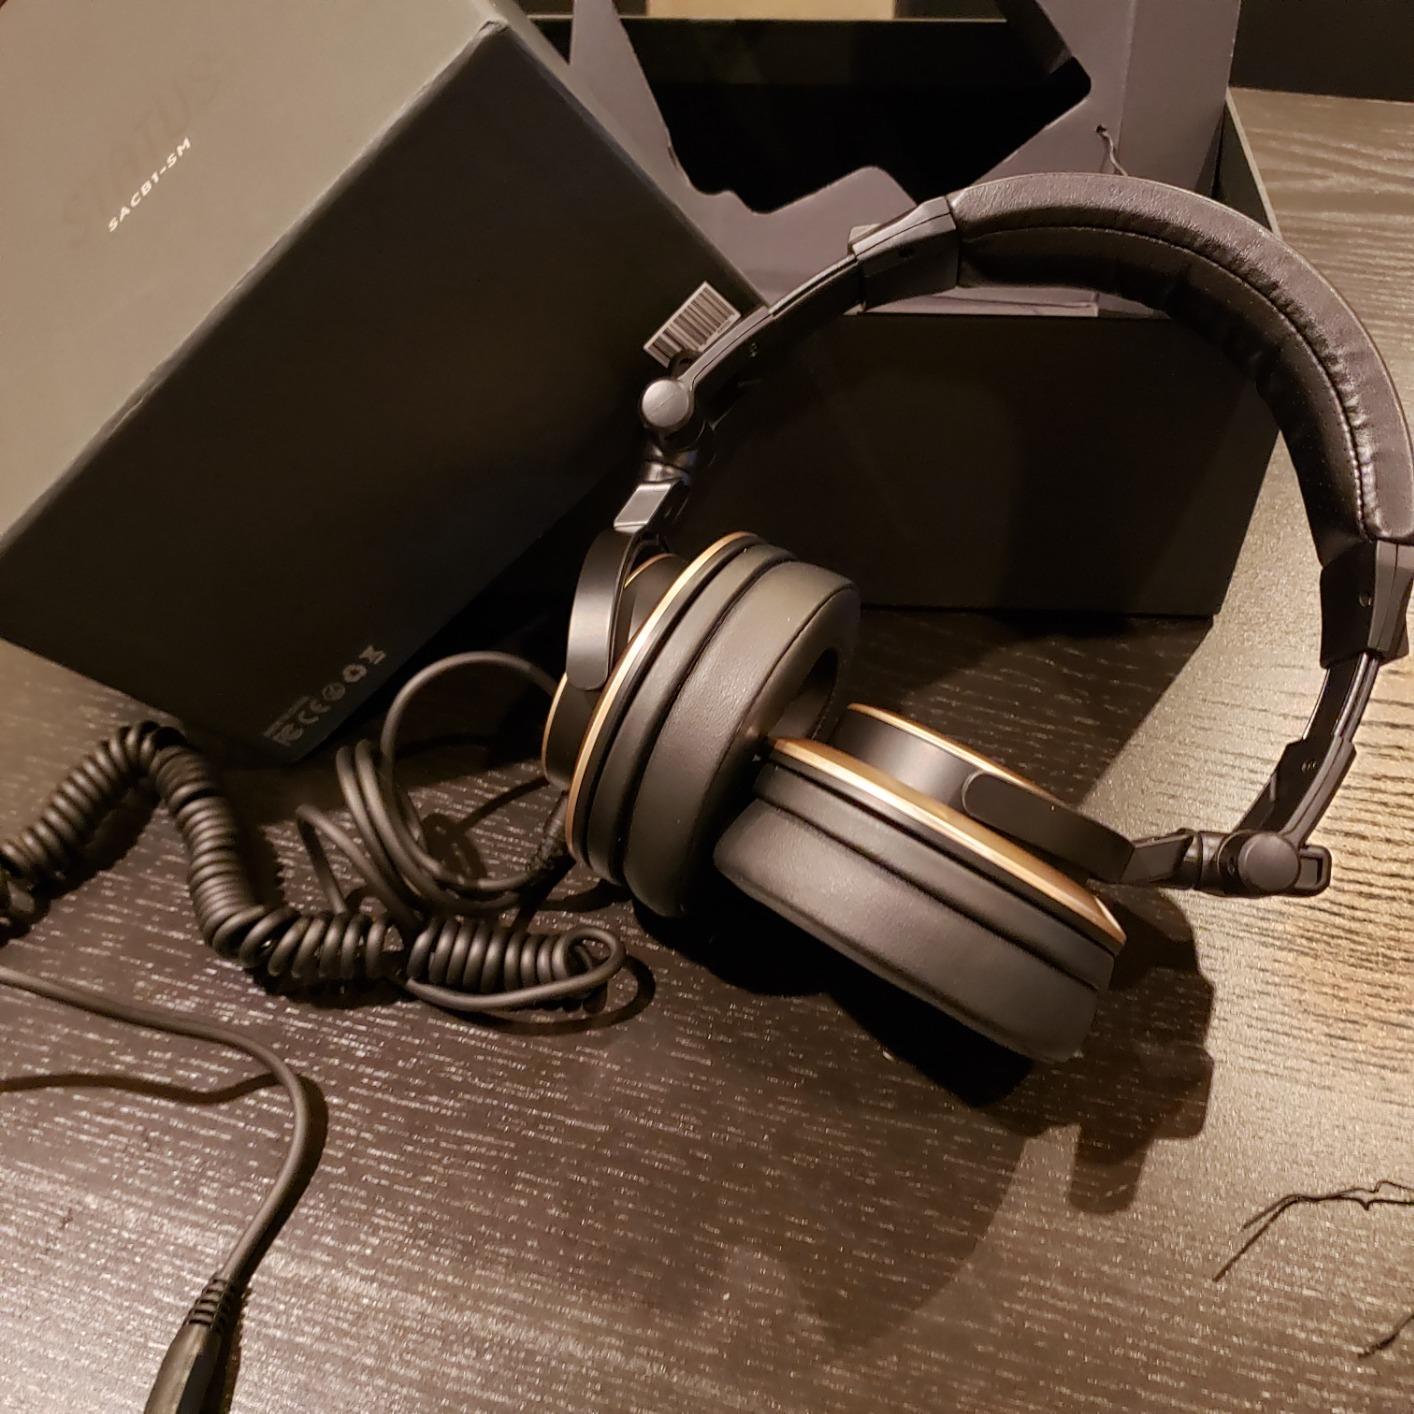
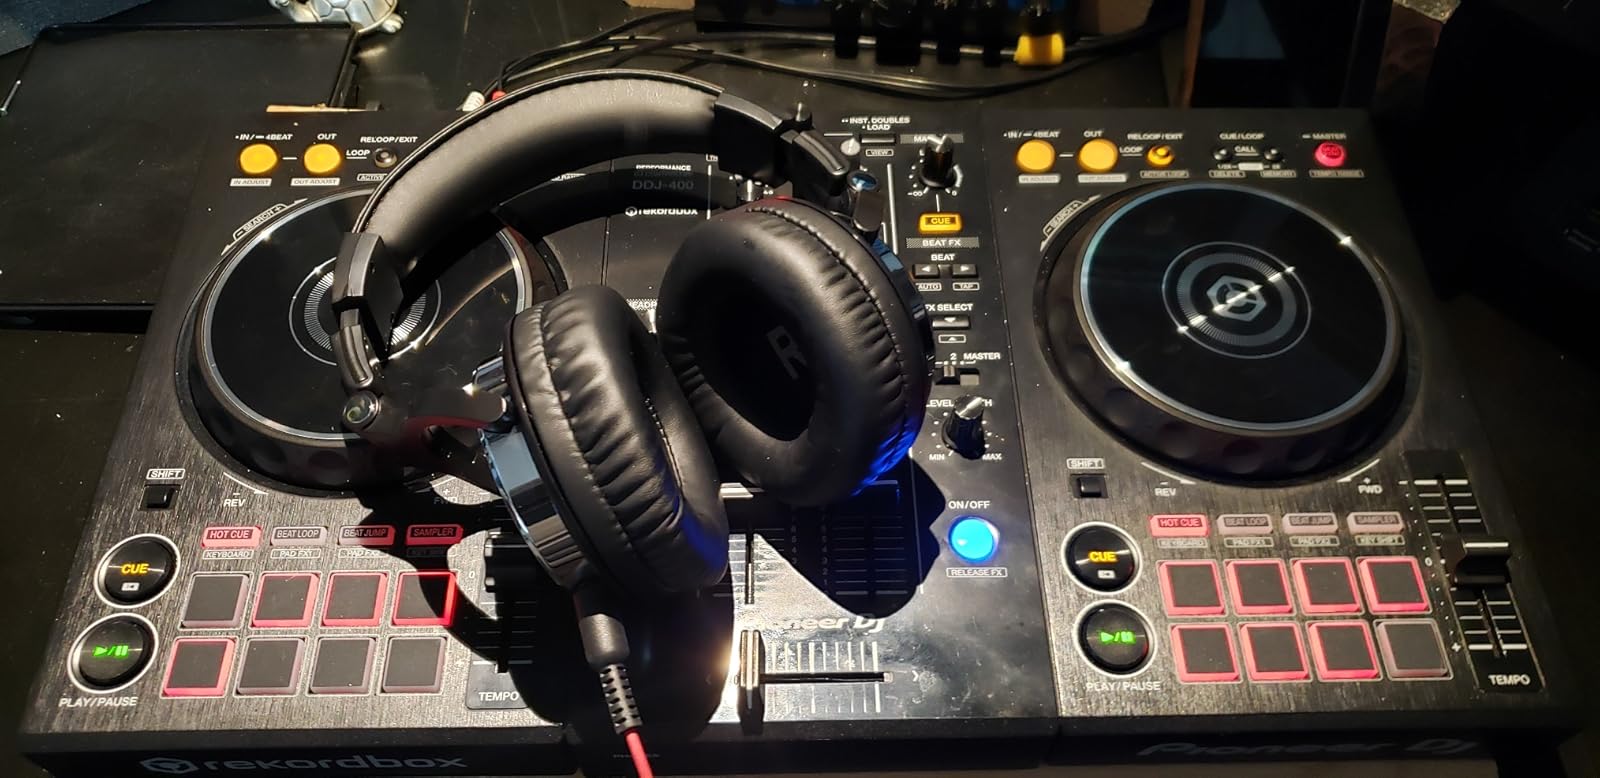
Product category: headphones
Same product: no